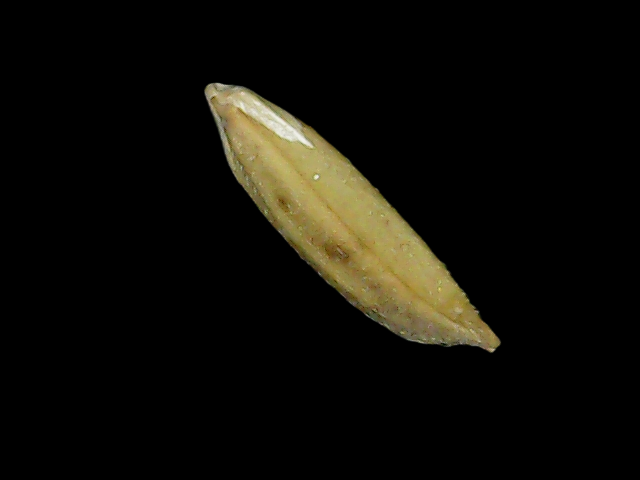
Rice variety: Bd49